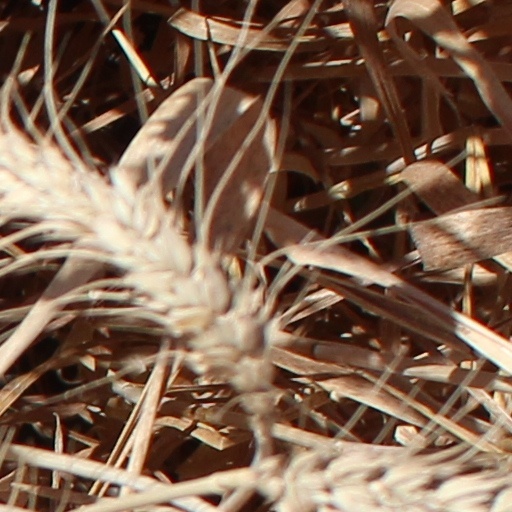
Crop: wheat